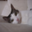
Label: cat